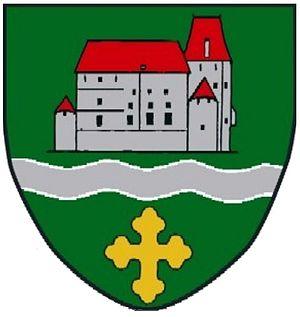
Feistritz am Wechsel est une commune autrichienne du district de Neunkirchen en Basse-Autriche.